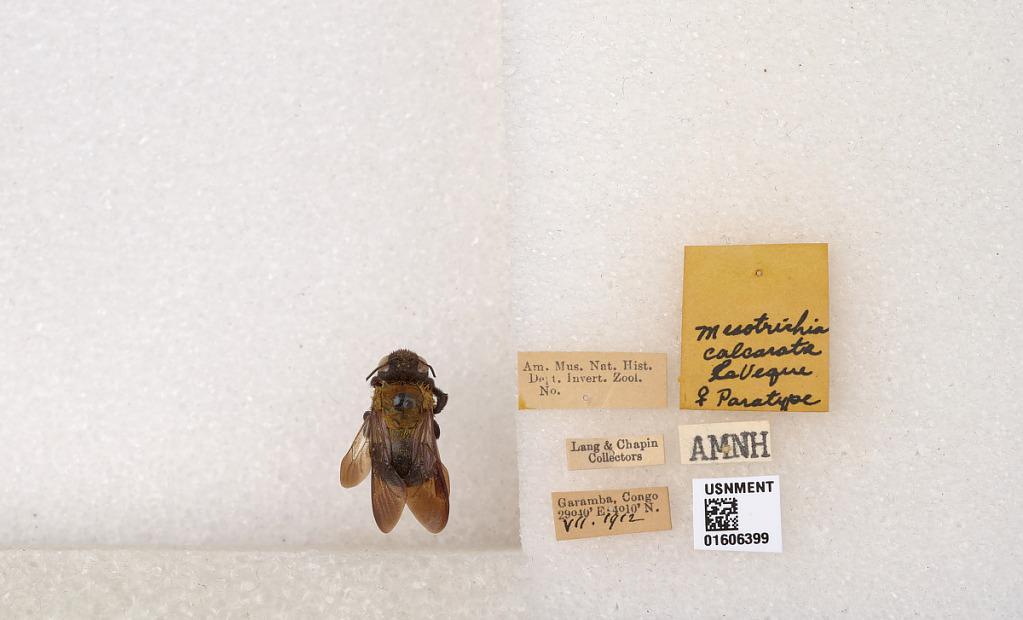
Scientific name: Xylocopa (Koptortosoma) calcarata (LeVeque)
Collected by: Lang & Chapin
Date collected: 1912-7-1
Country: Democratic Republic of Congo
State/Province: Haut-Uele
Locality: Garamba
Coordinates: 4.17, 29.67